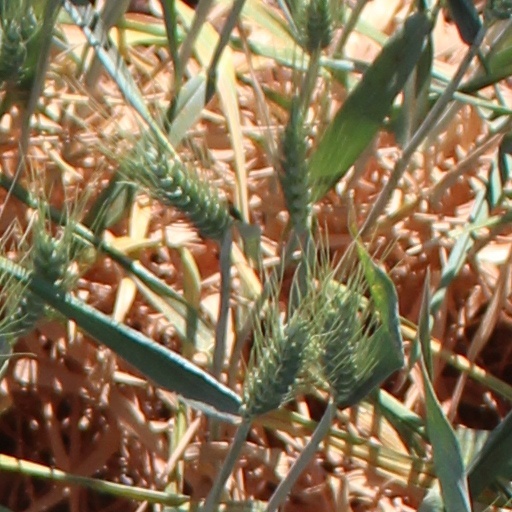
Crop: wheat